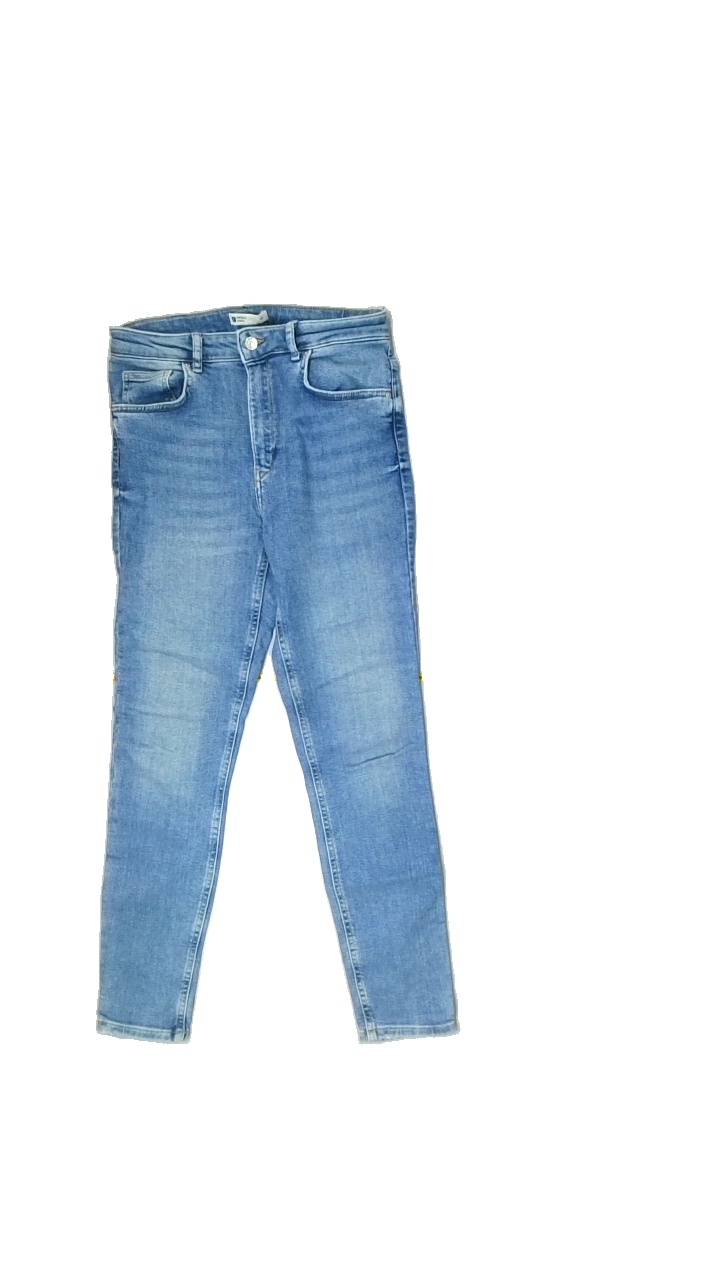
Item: Jeans (Ladies)
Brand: Gina Tricot
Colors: Blue
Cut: Regular
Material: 100%cotton
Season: Spring
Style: Denim
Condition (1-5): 3
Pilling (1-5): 4
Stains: Minor
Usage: Export
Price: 50-100